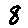
Label: 8